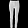
Label: Trouser